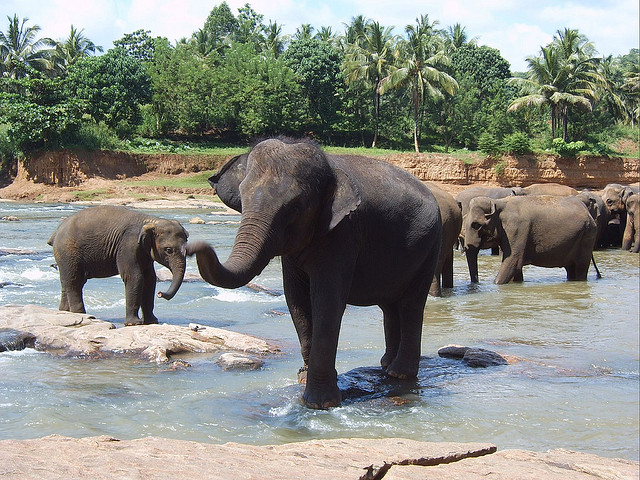
user: Given an image and a question. Answer the question in a short answer. Question: What are these animals doing? Short Answer:
assistant: bath